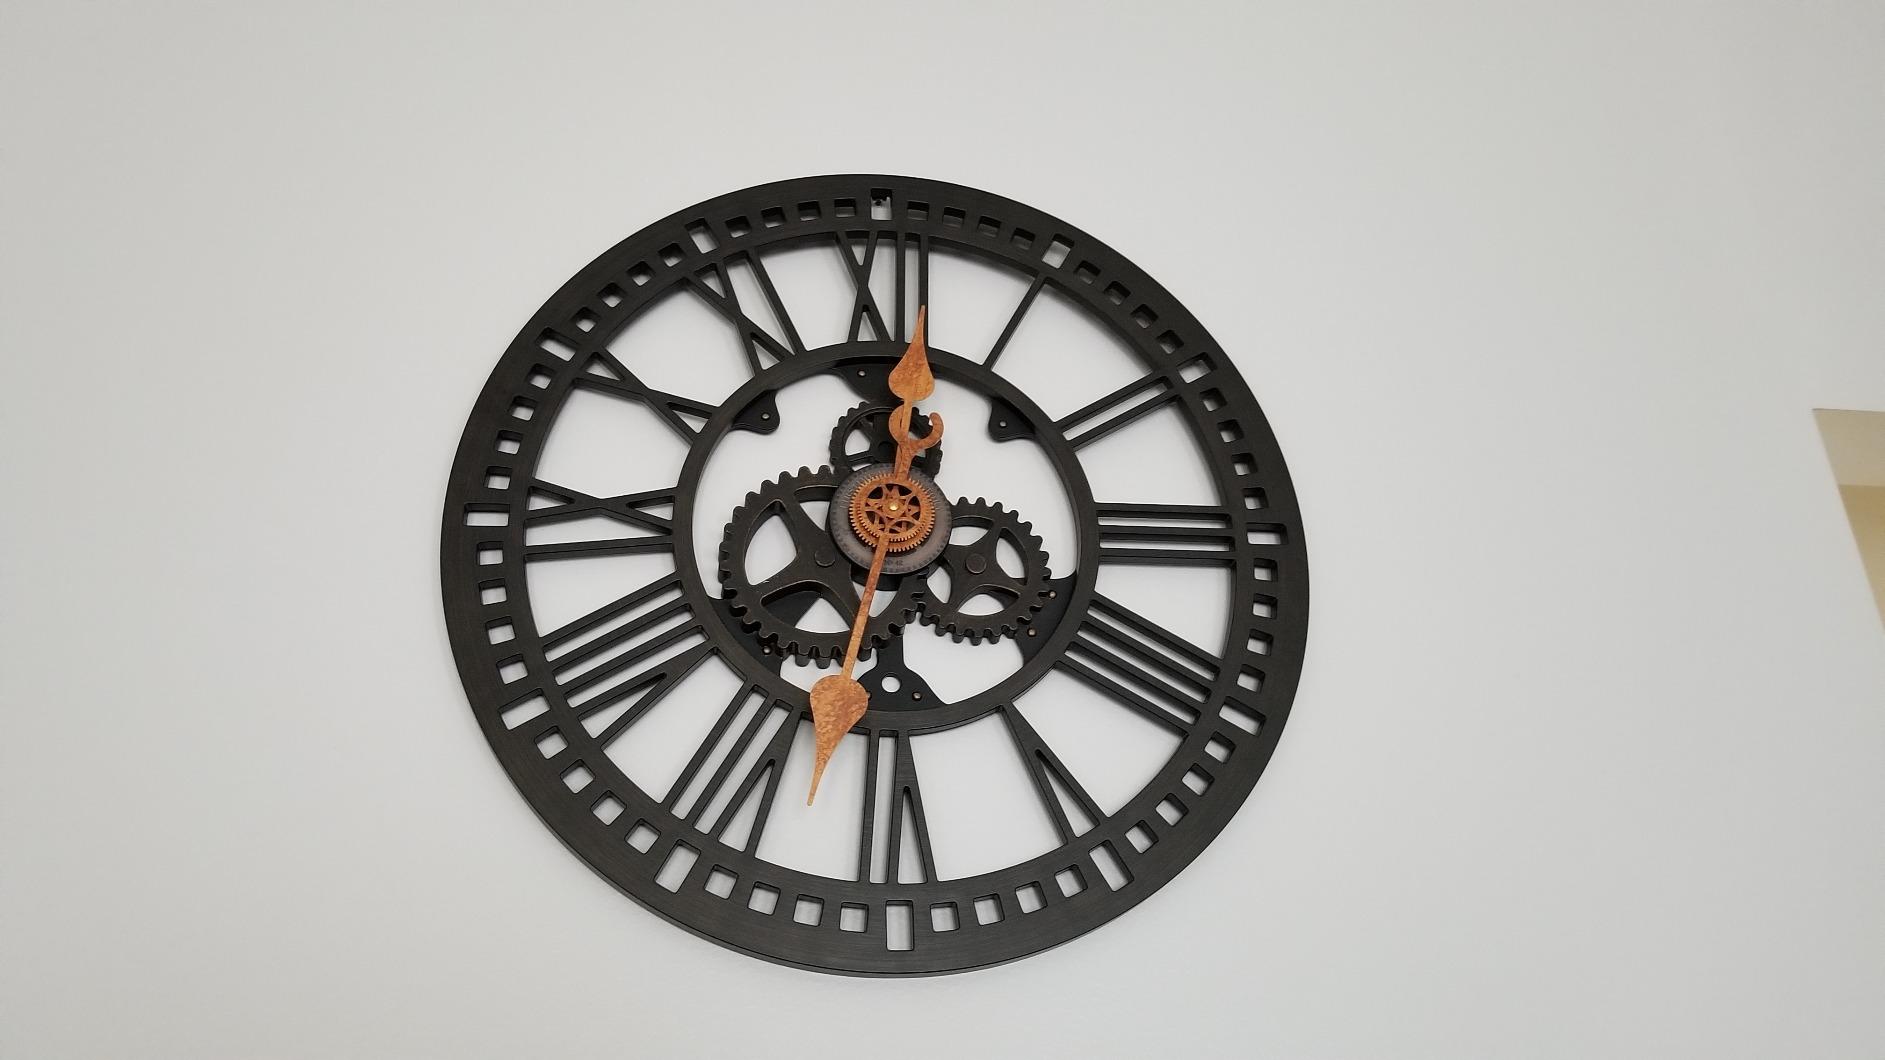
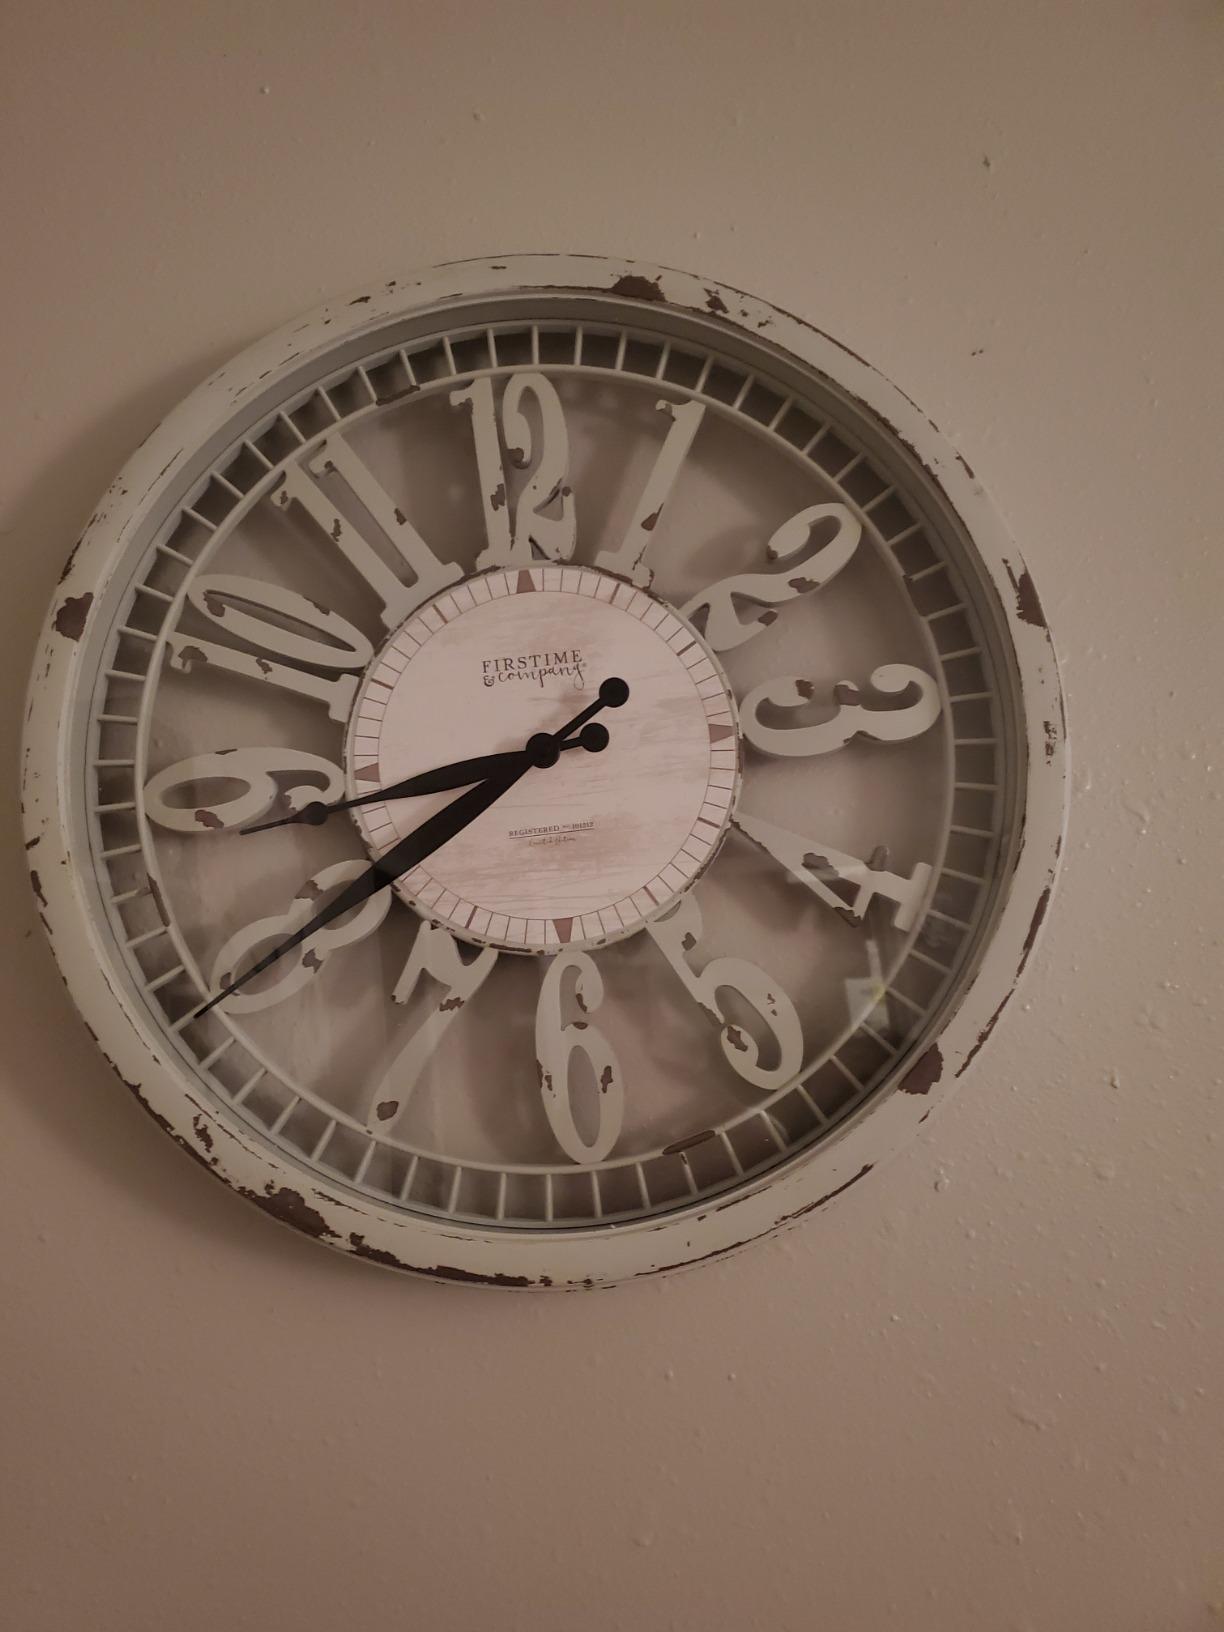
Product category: clock
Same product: no